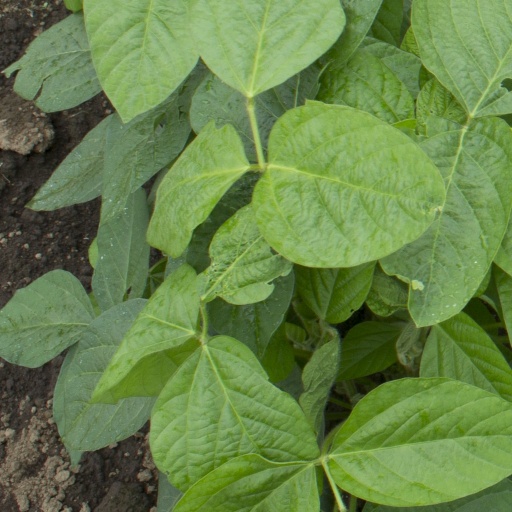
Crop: soybean